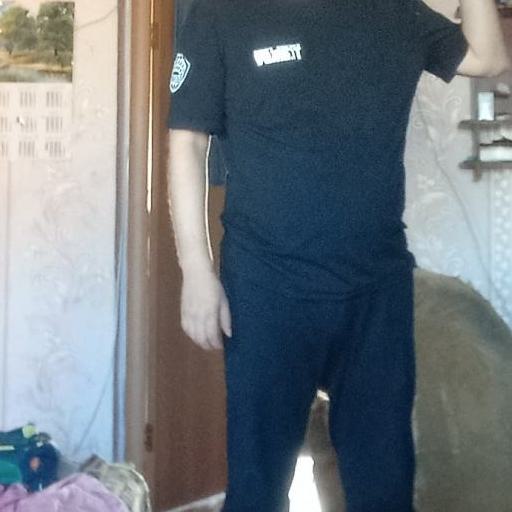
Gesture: no_gesture